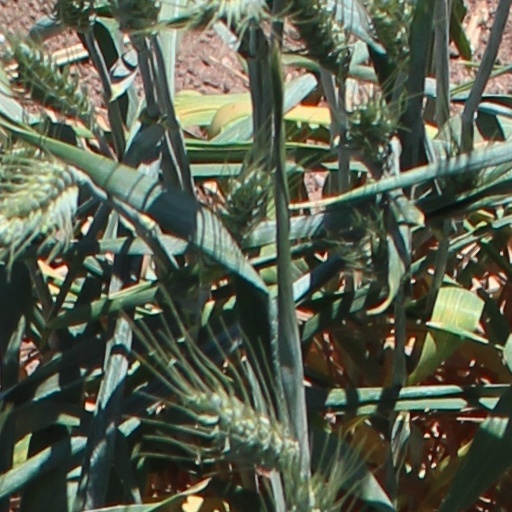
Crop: wheat